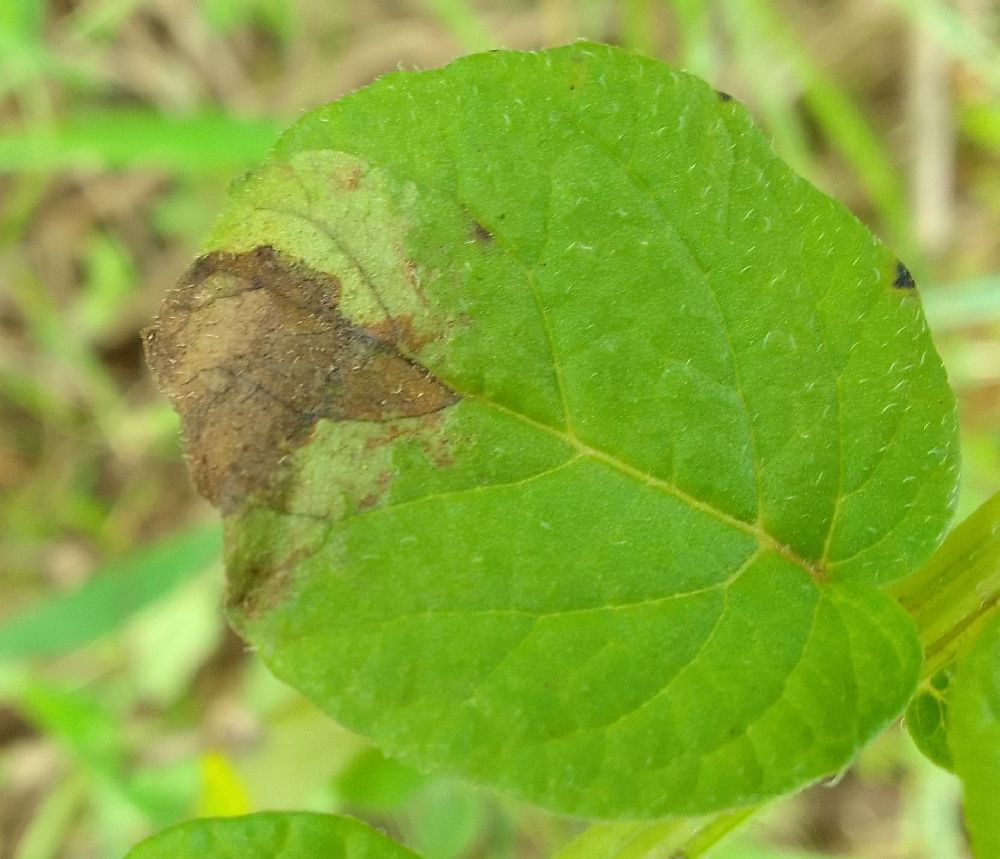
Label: Late blight